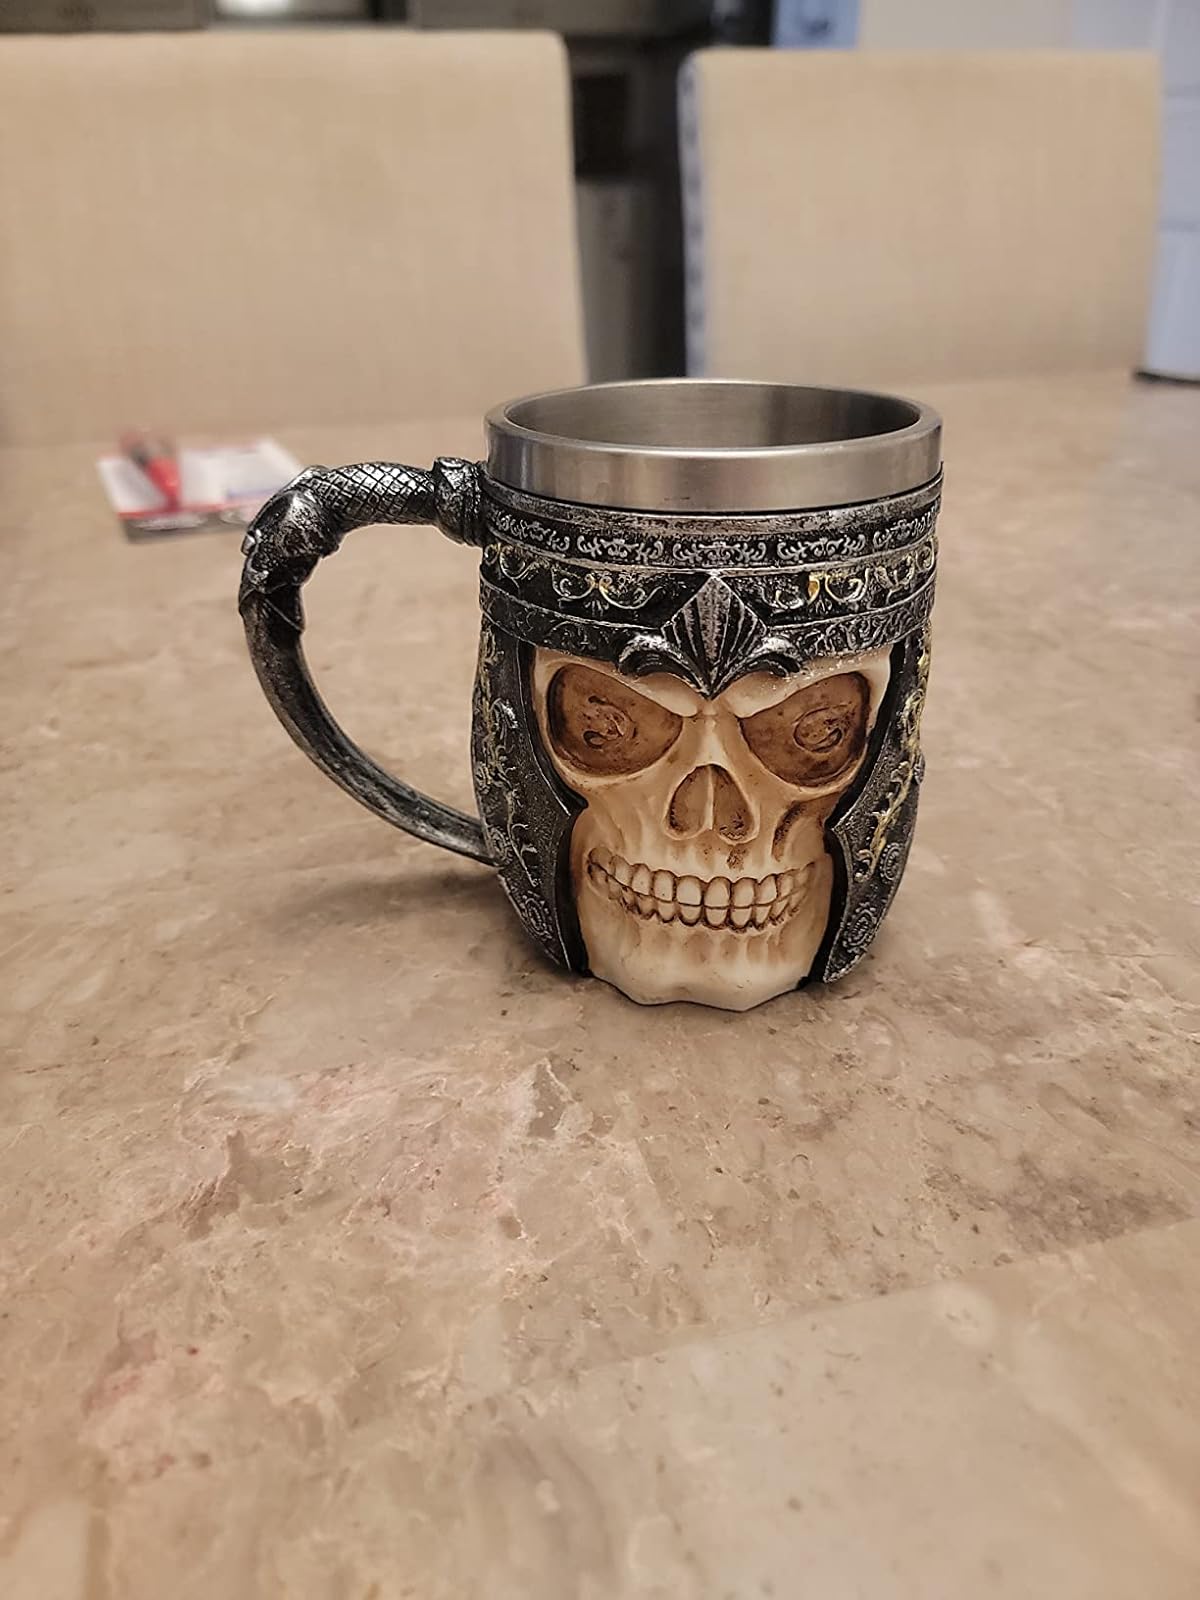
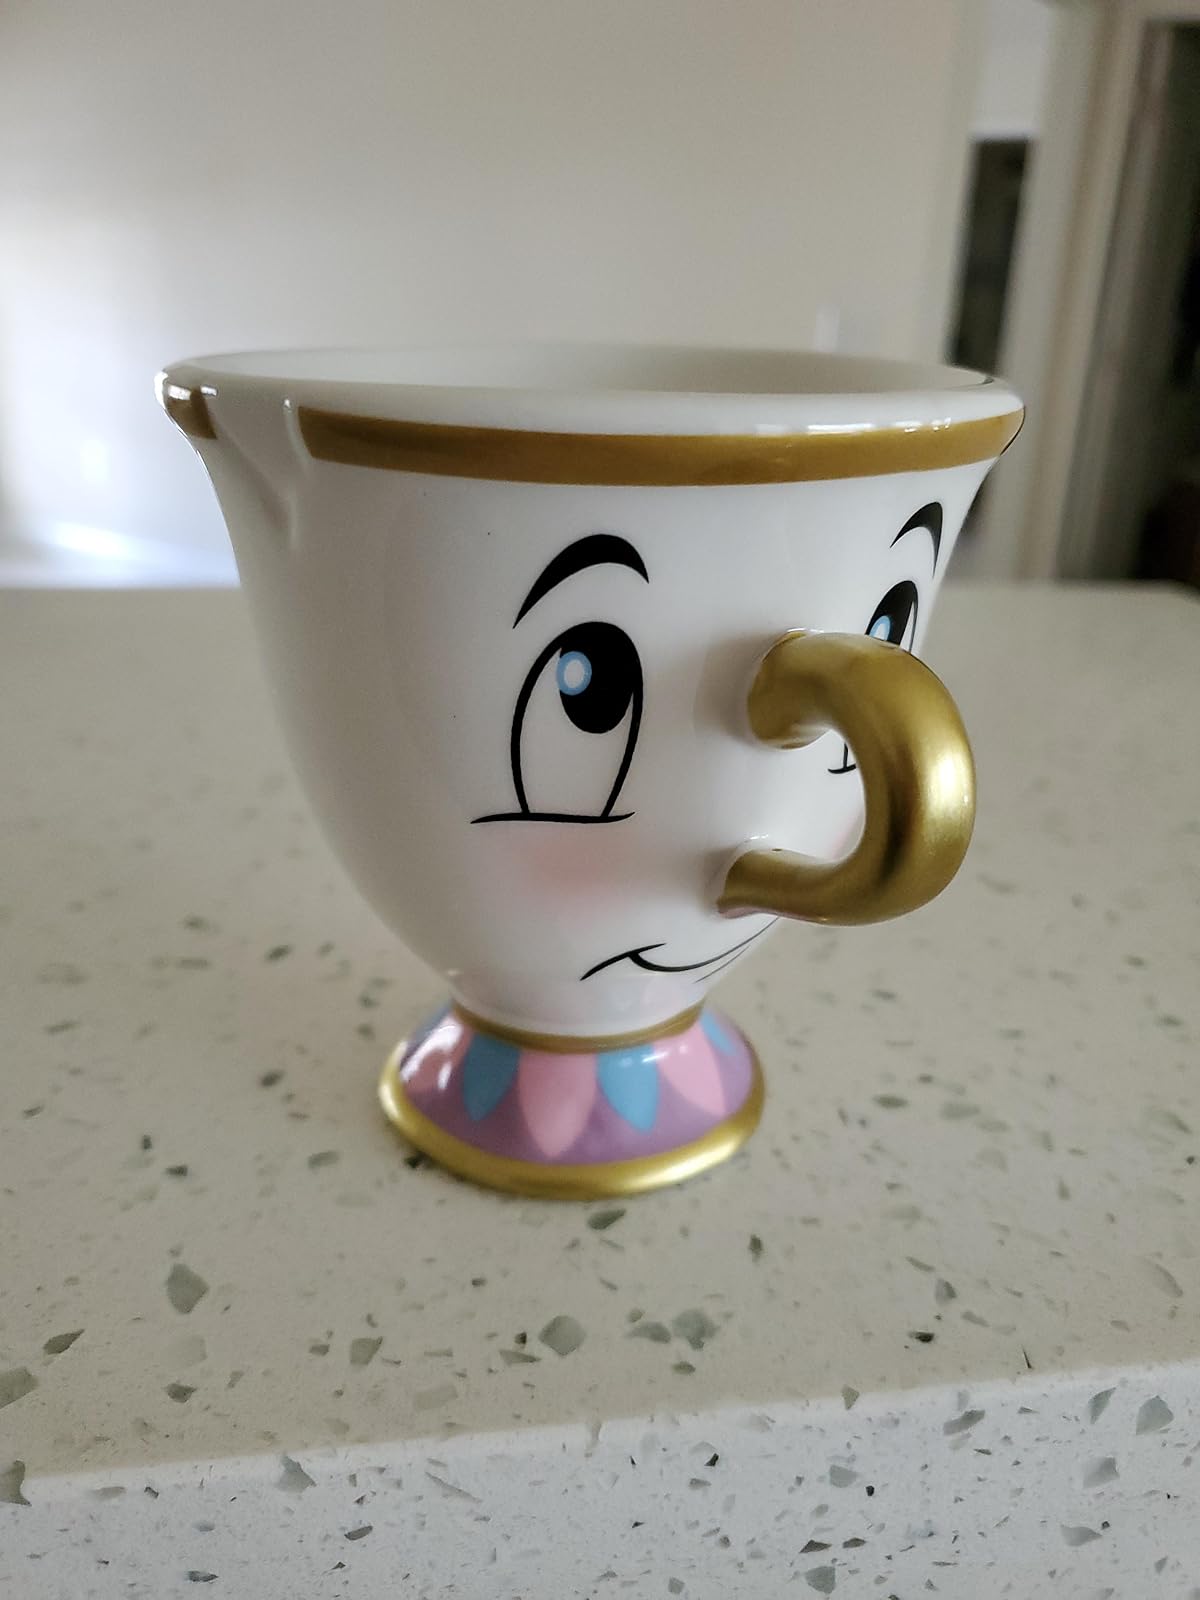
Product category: items_mug
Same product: no